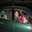
Label: automobile